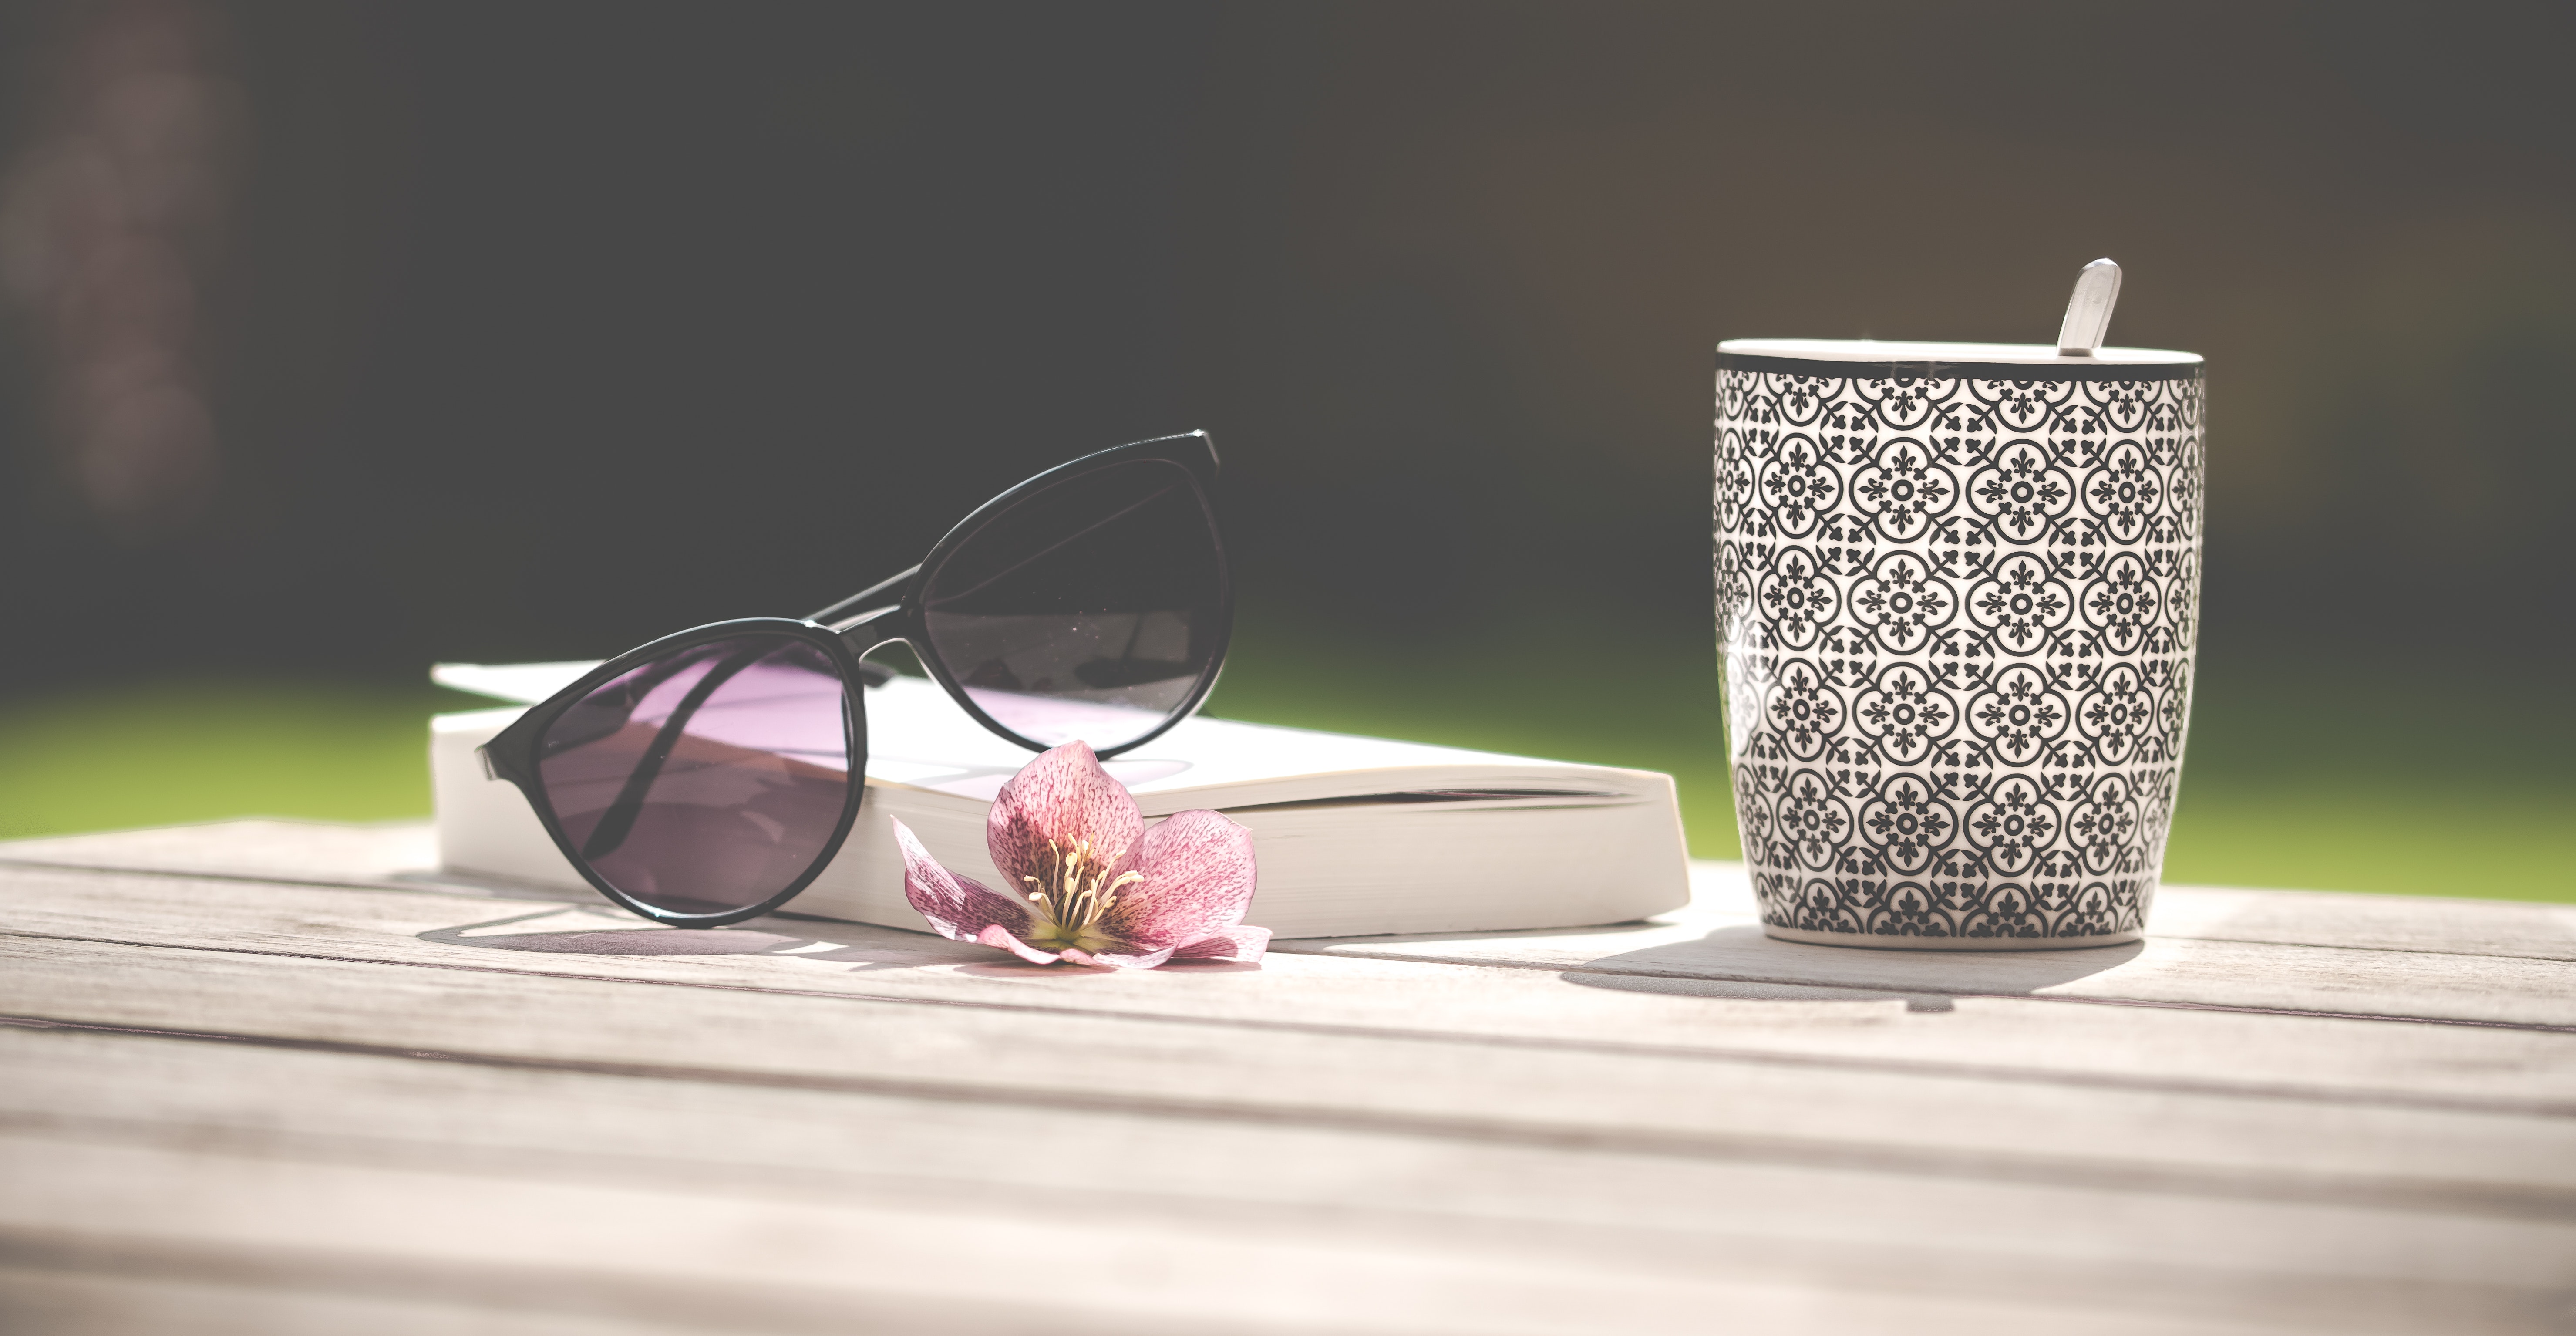
glasses, still life photography, table, purple, lighting, flowerpot, glass, Material property, vase, room, photography, eyewear, plant, still life